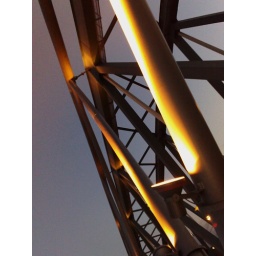
Bike bridge over the river Waal